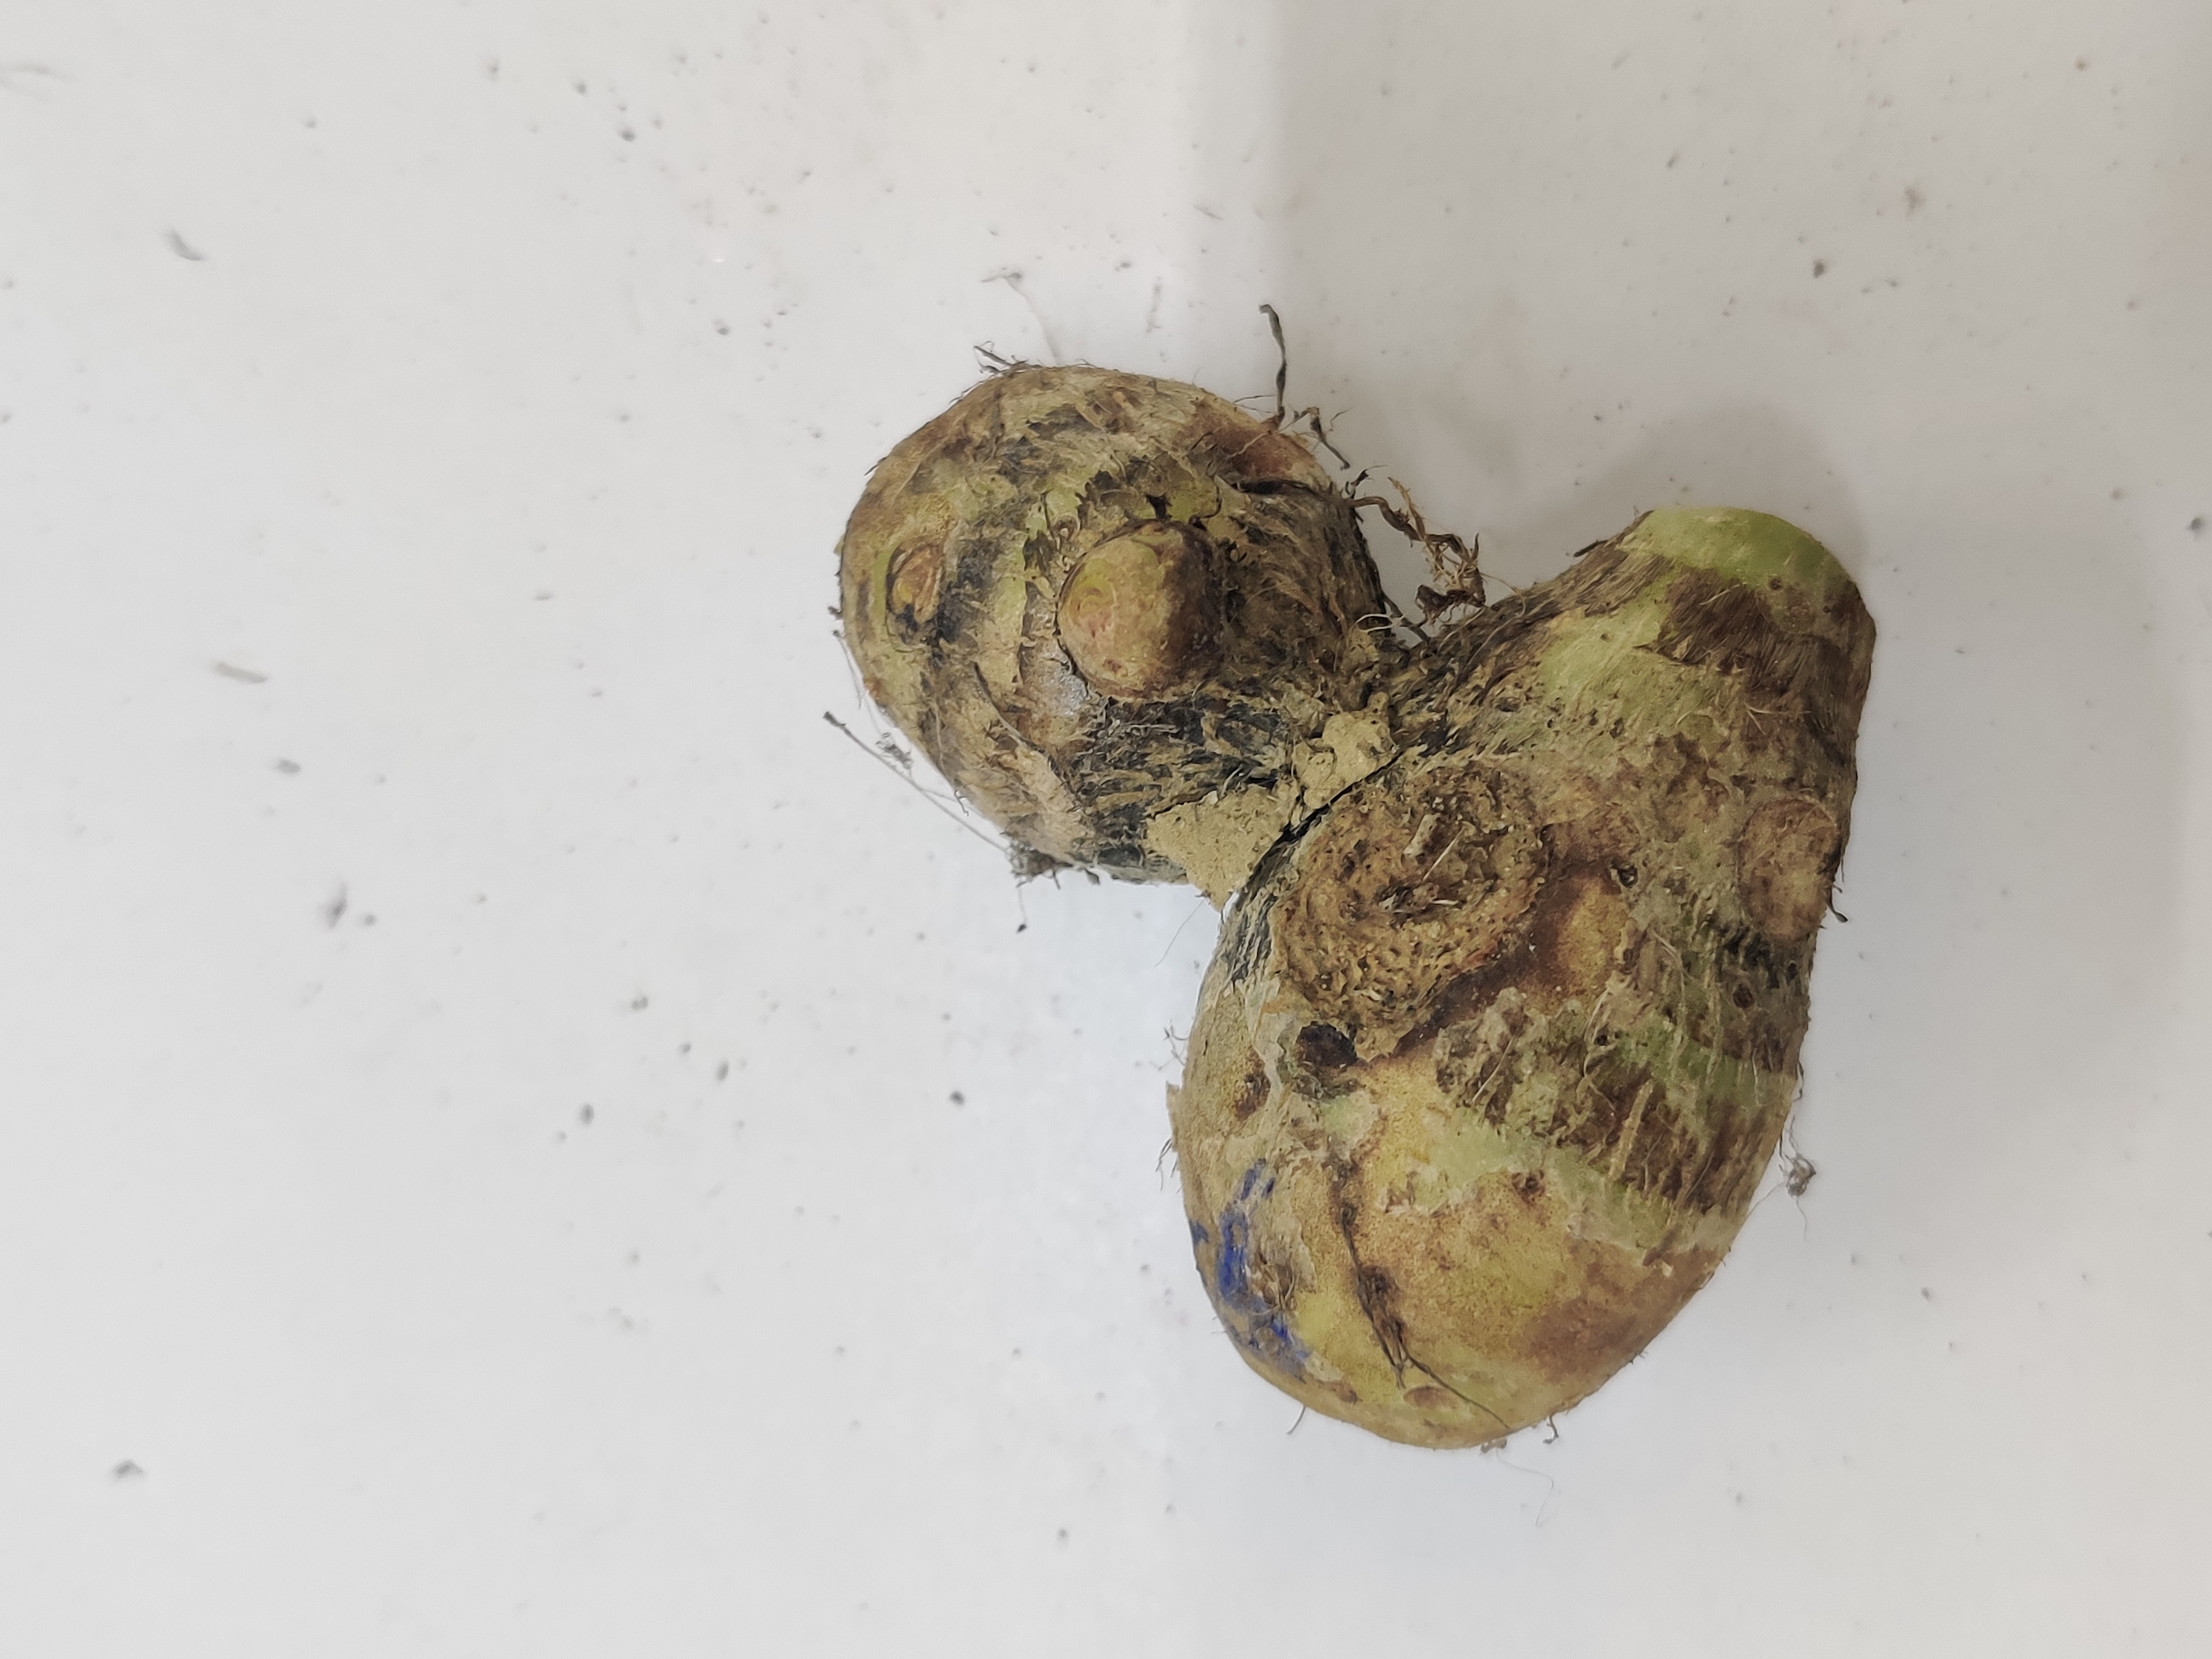
Crop: Taro root
Condition: Severely Damaged